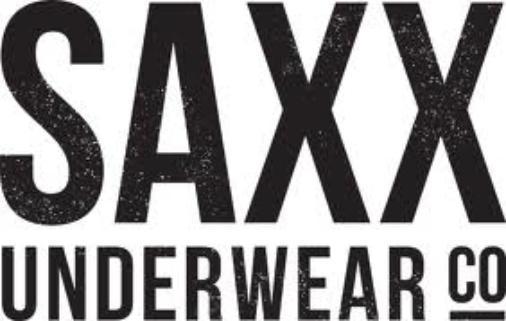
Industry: Clothes